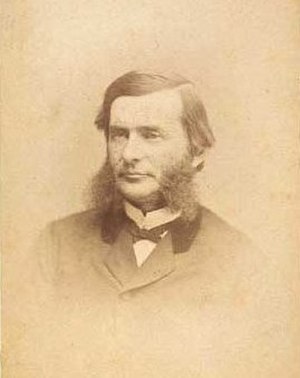
V.M.C. Oxenbøll
V.M.C. Oxenbøll